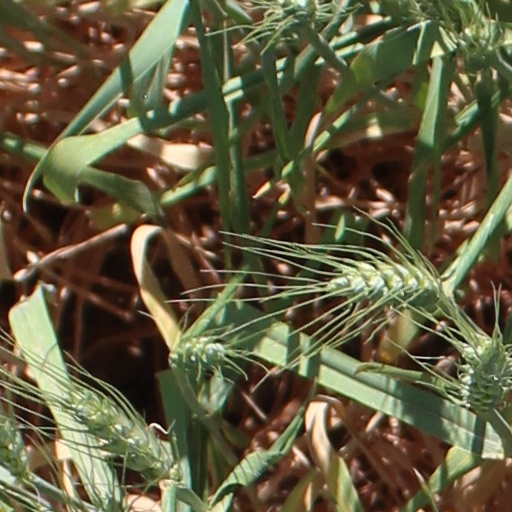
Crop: wheat